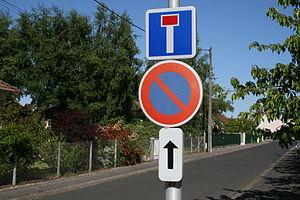
Pour signaler une réglementation du stationnement, on utilise soit l'un des panneaux de signalisation routière B6a1, B6a2 ou B6a3 éventuellement complété par un panonceau, soit un marquage spécifique au sol.